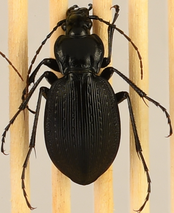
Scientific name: Carabus goryi
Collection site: Mountain Lake Biological Station NEON (MLBS), plot MLBS_009